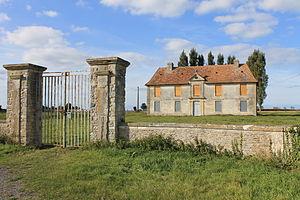
Manoir dit ""Cour de la Maison"" à Varaville (Calvados)"
Varaville est une commune française, située dans le département du Calvados en région Normandie, peuplée de 954 habitants.
Le manoir de la Cour de la Maison est un édifice situé sur le territoire de la commune de Varaville dans le département français du Calvados.
Cette liste regroupe une partie des monuments historiques du Calvados.
Cette liste regroupe une partie des monuments historiques du Calvados.